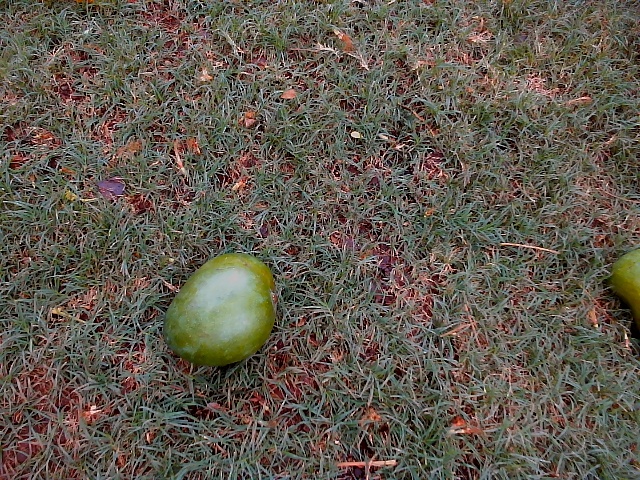
Label: Raw_Mango